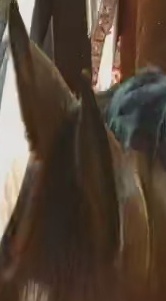
Face region: ears (position_of_ears)
Pain indicator: not_present